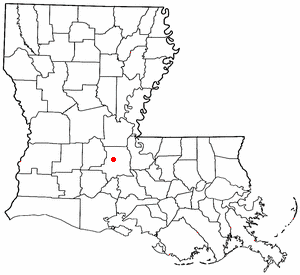
Washington est une ville de la paroisse de Saint-Landry en Louisiane.